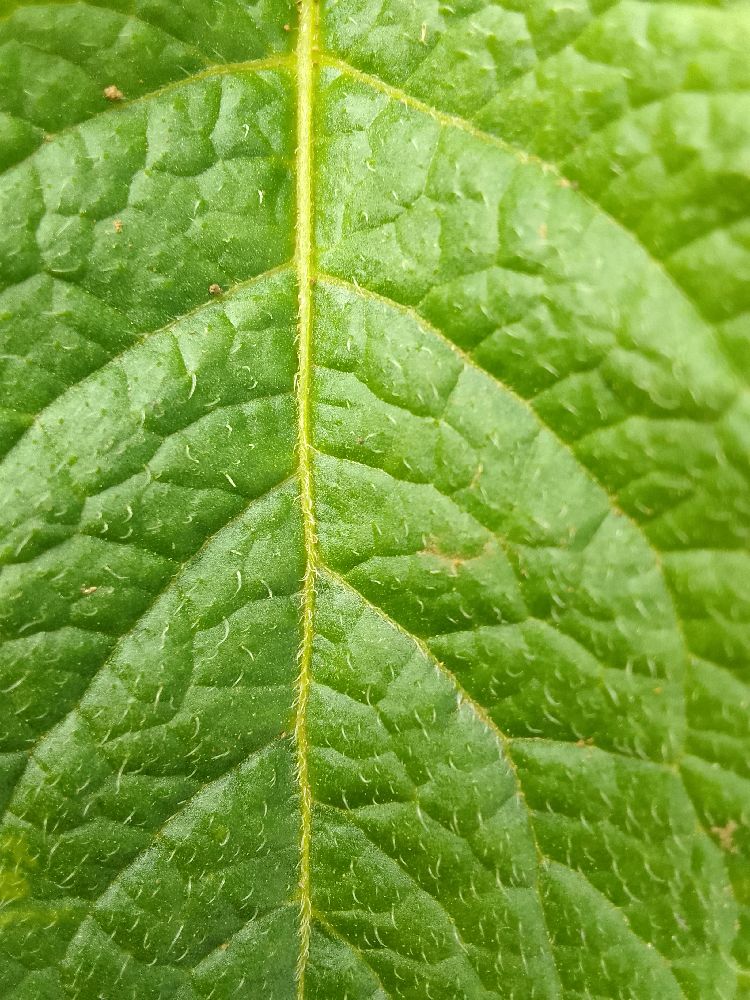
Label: Healthy